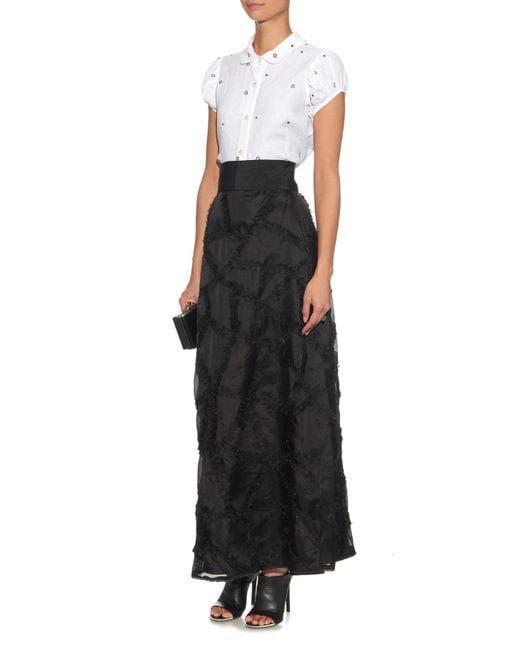
Weißes Oberteil mit halben Ärmeln und knöchellangem Rock für Damen